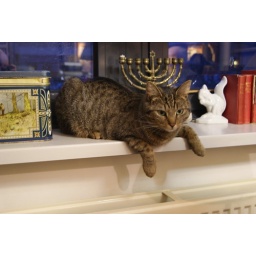
Some animals are religious, just like humans... Mi-Yeong, the cat of my father in a spiritual moment.